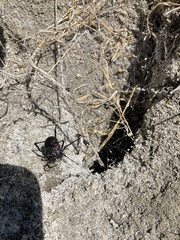
Species: Lactrodectus_hesperus